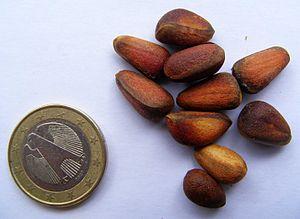
On désigne par pignon, la graine à la coquille dure, qui se développe sous chaque écaille du cône des pins. Ce cône est appelé pomme de pin ou parfois pigne, cocotte ou babet. Environ vingt espèces de pins produisent des graines suffisamment grandes pour valoir la peine d'être récoltées, comme le pin parasol ; les graines des autres pins sont également mangeables, mais trop petites pour servir d'aliment pour les humains. Le pignon n’est pas un fruit au sens strict du terme.